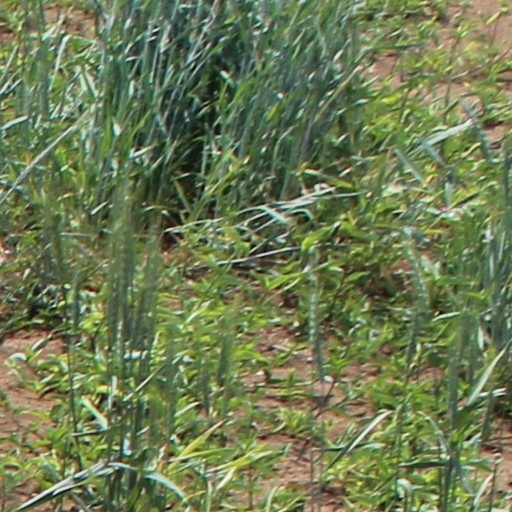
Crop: wheat